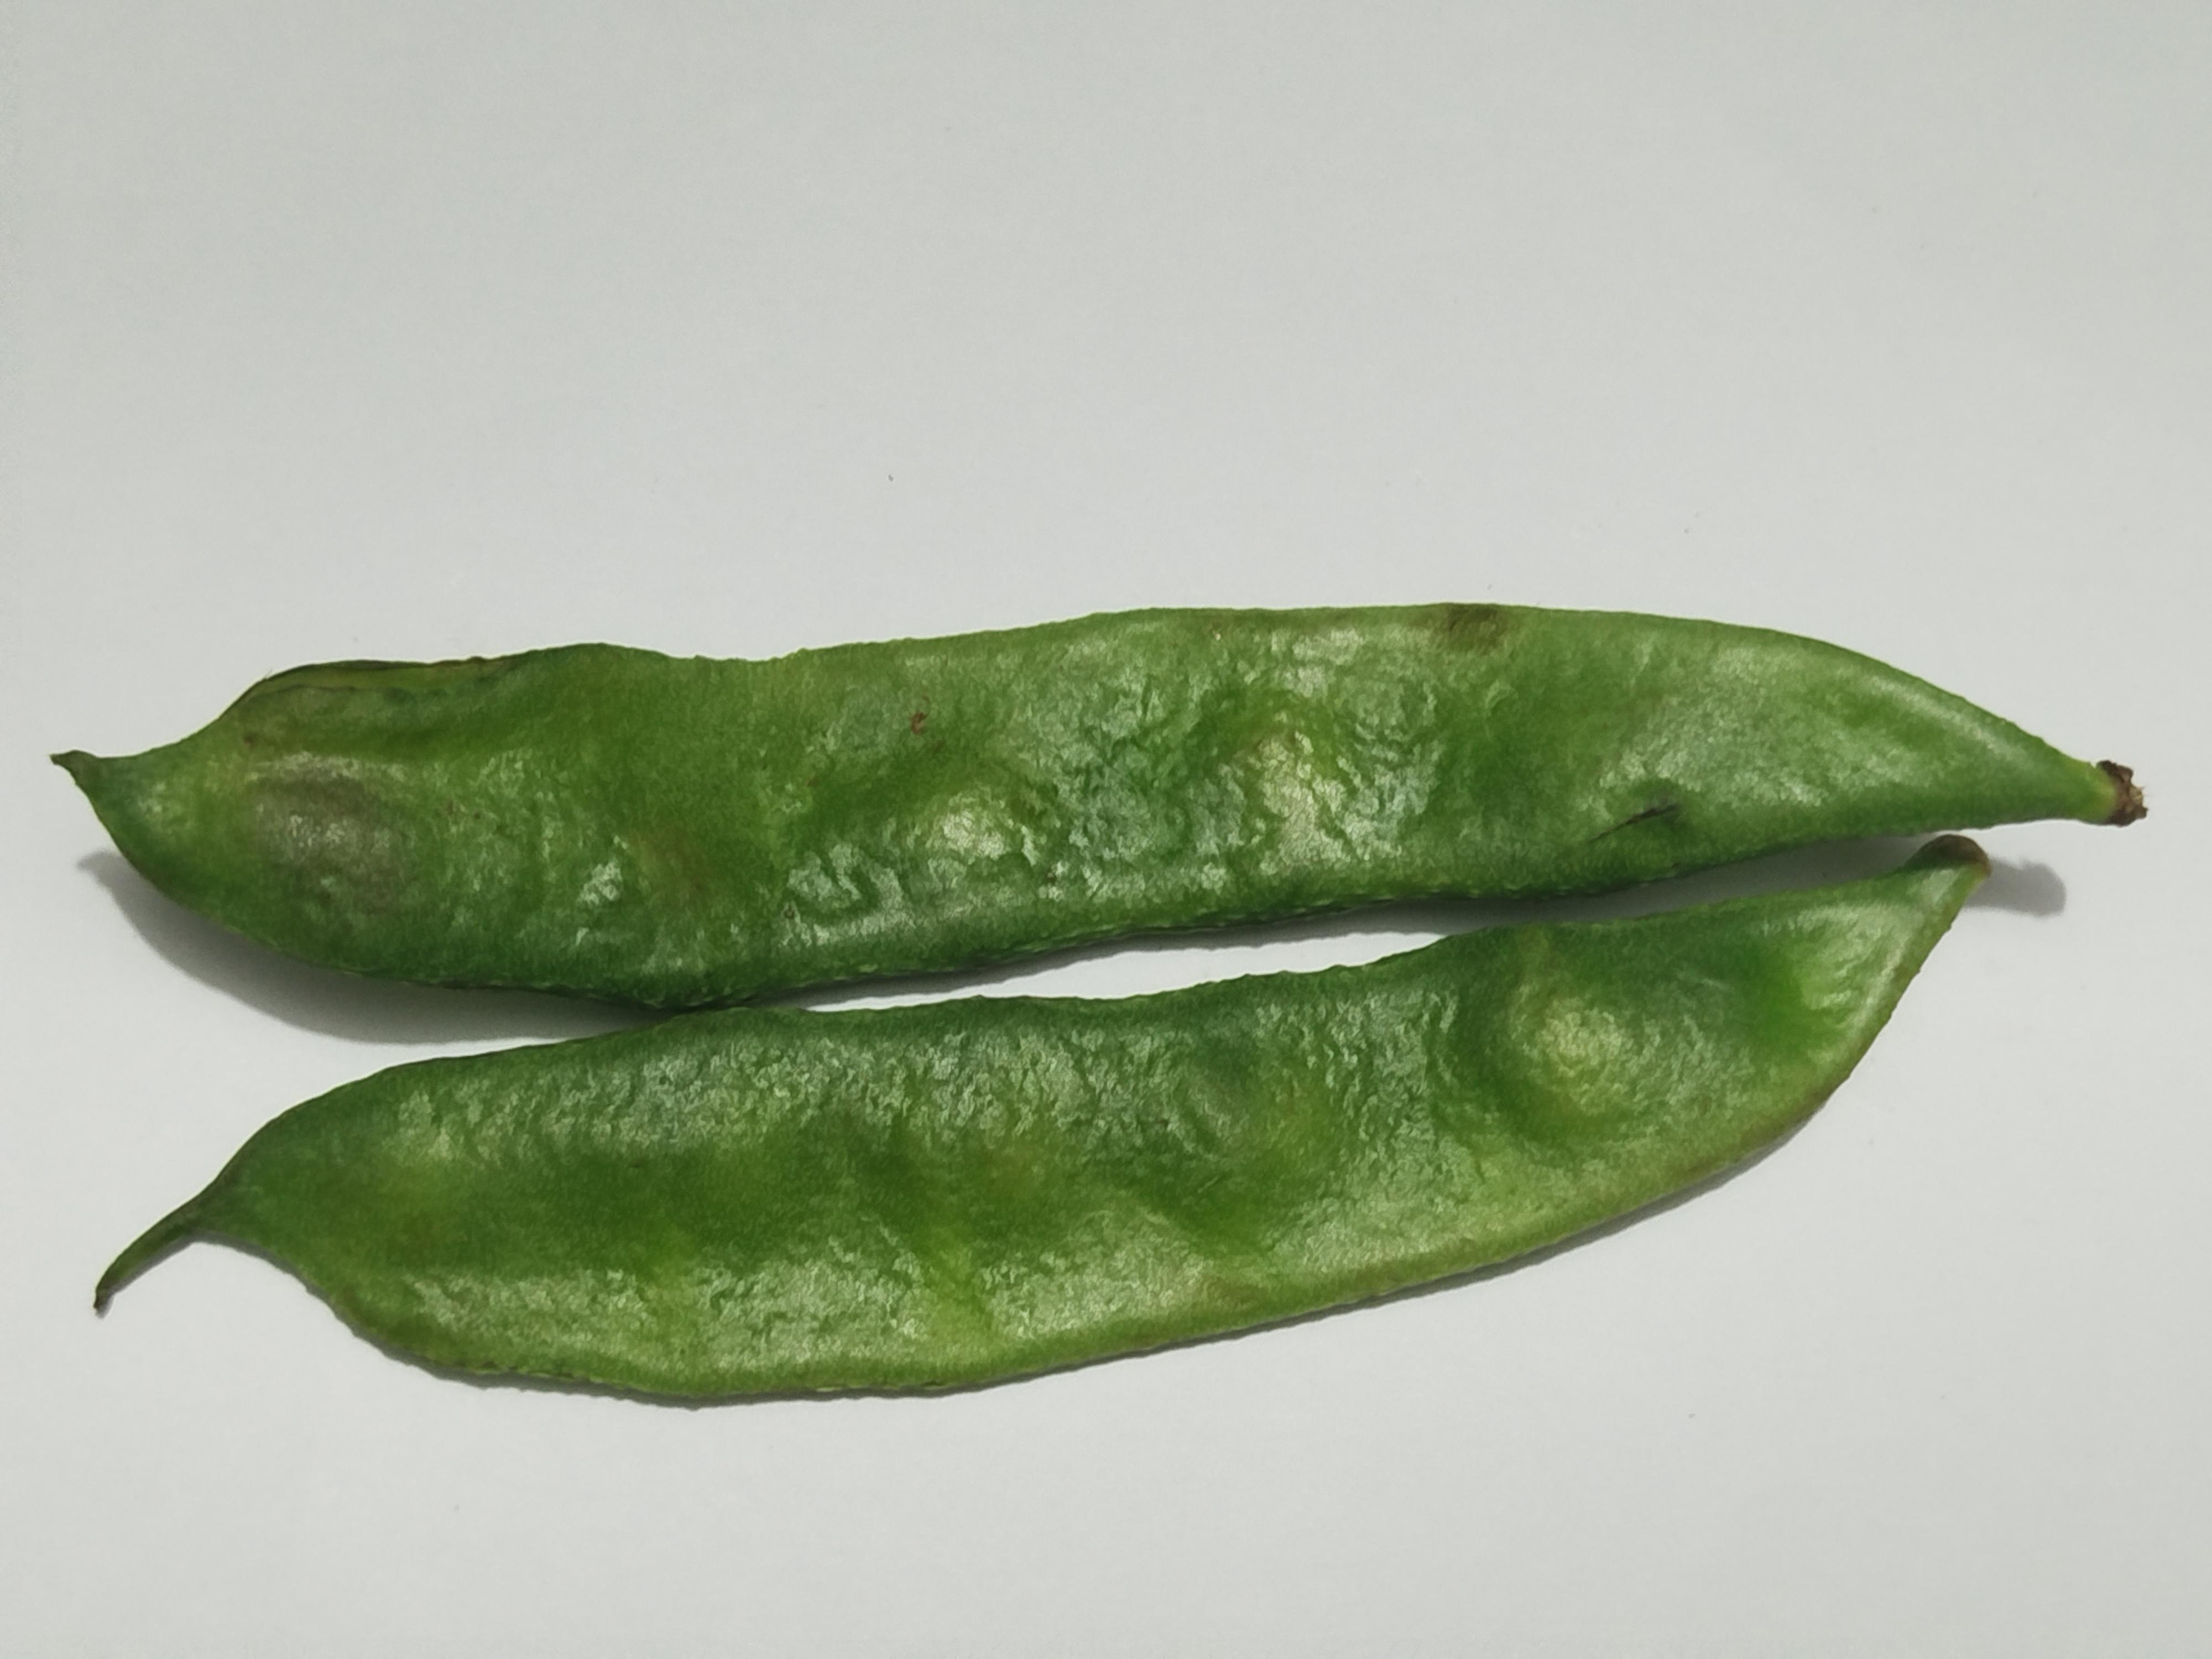
Label: Bean